Question: Please indicate a possible affordance area of swing_baseball_bat that can be used for holding
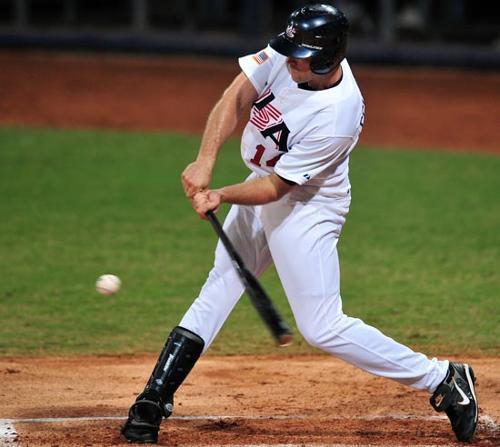
Answer: [180.09, 168.84, 231.487, 256.884]